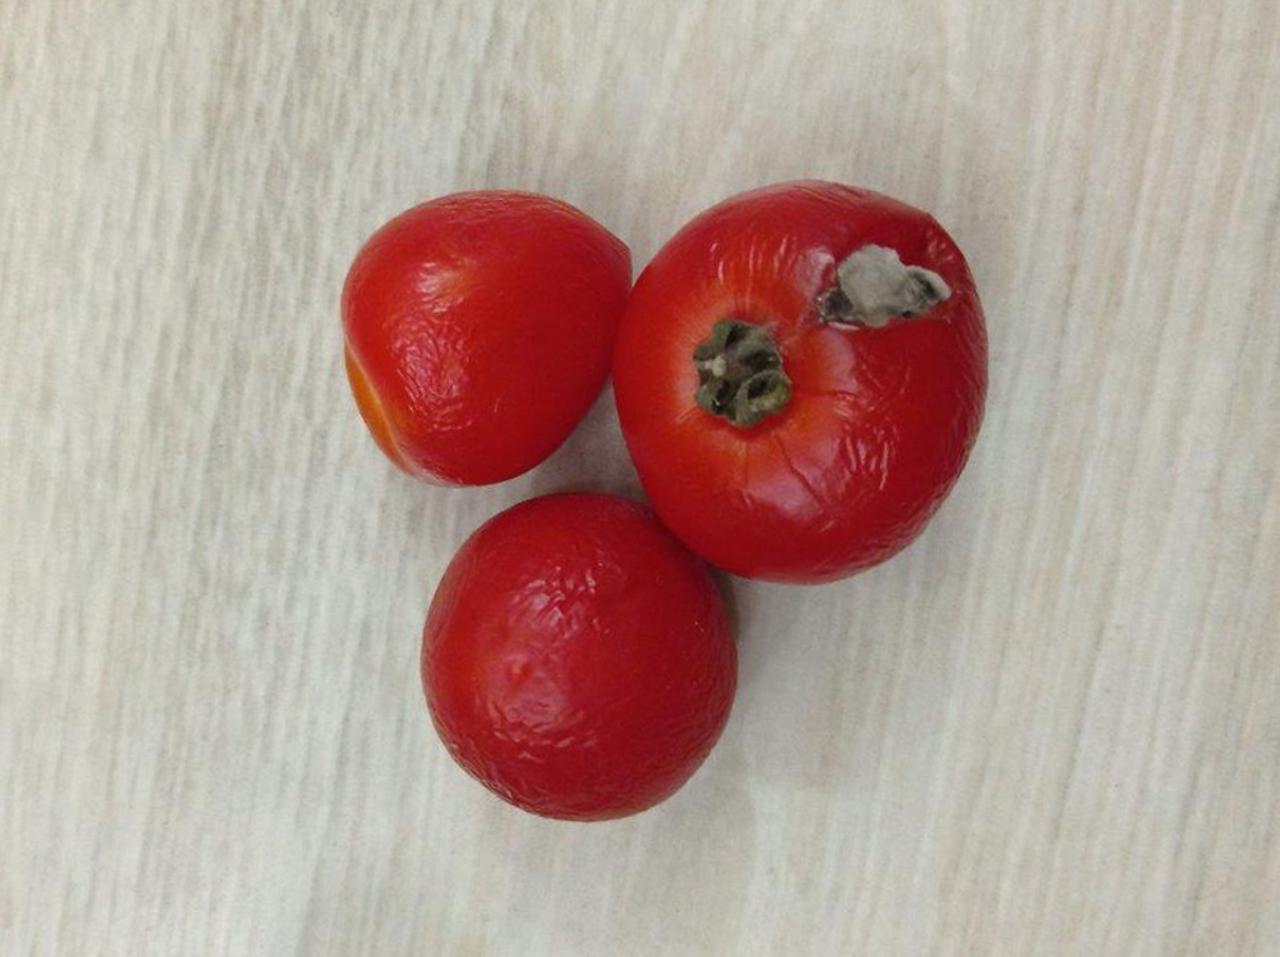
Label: Rotten